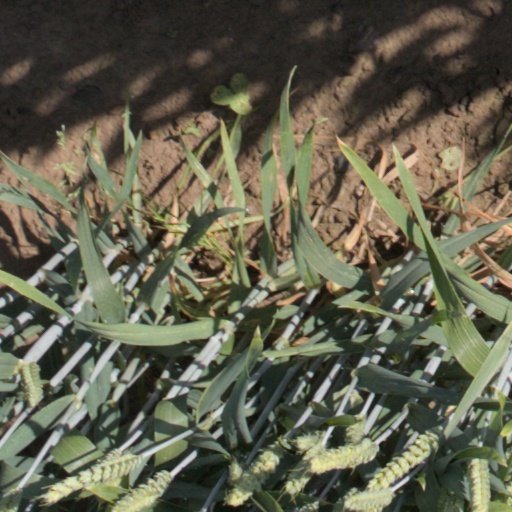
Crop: wheat